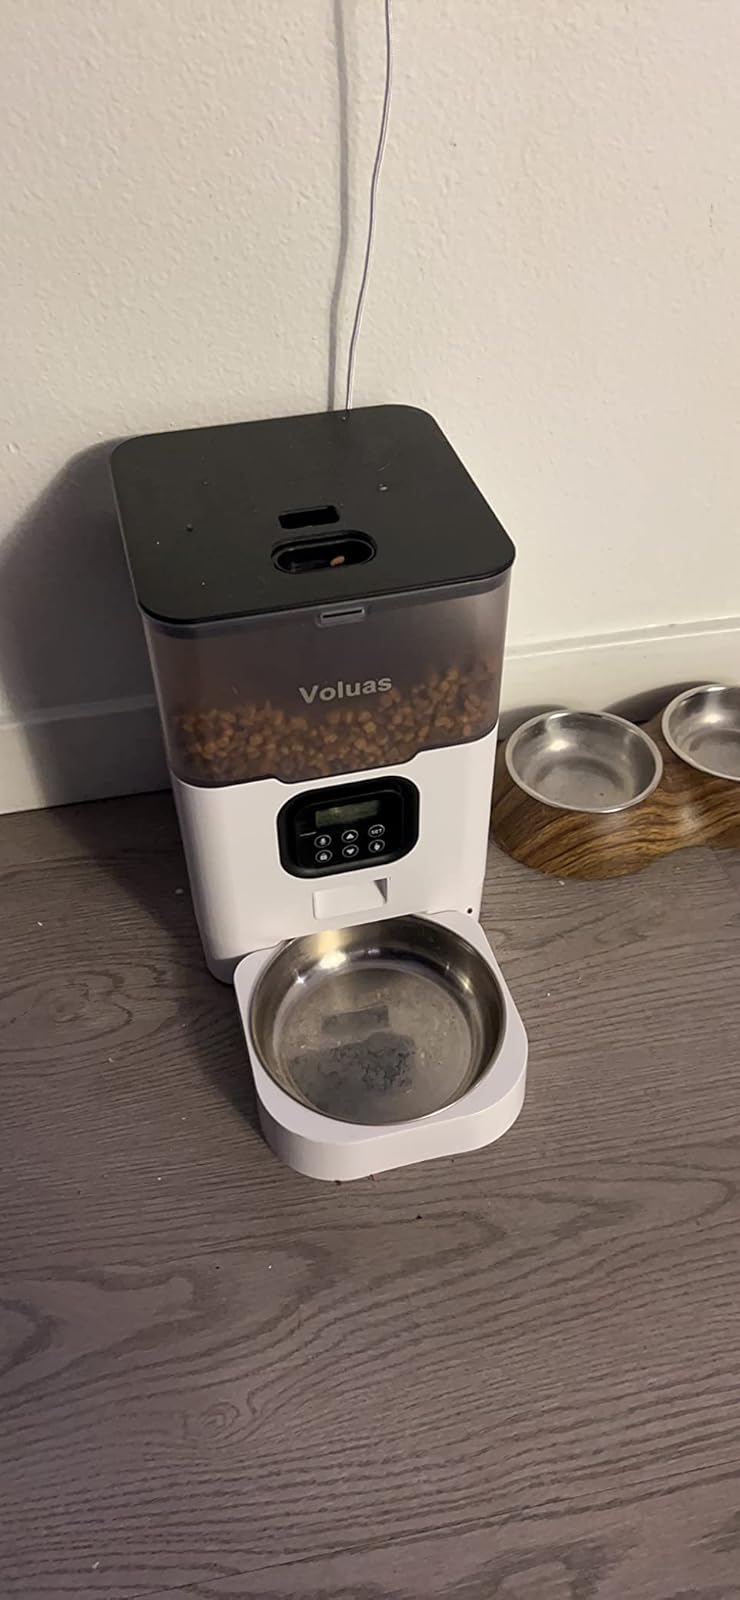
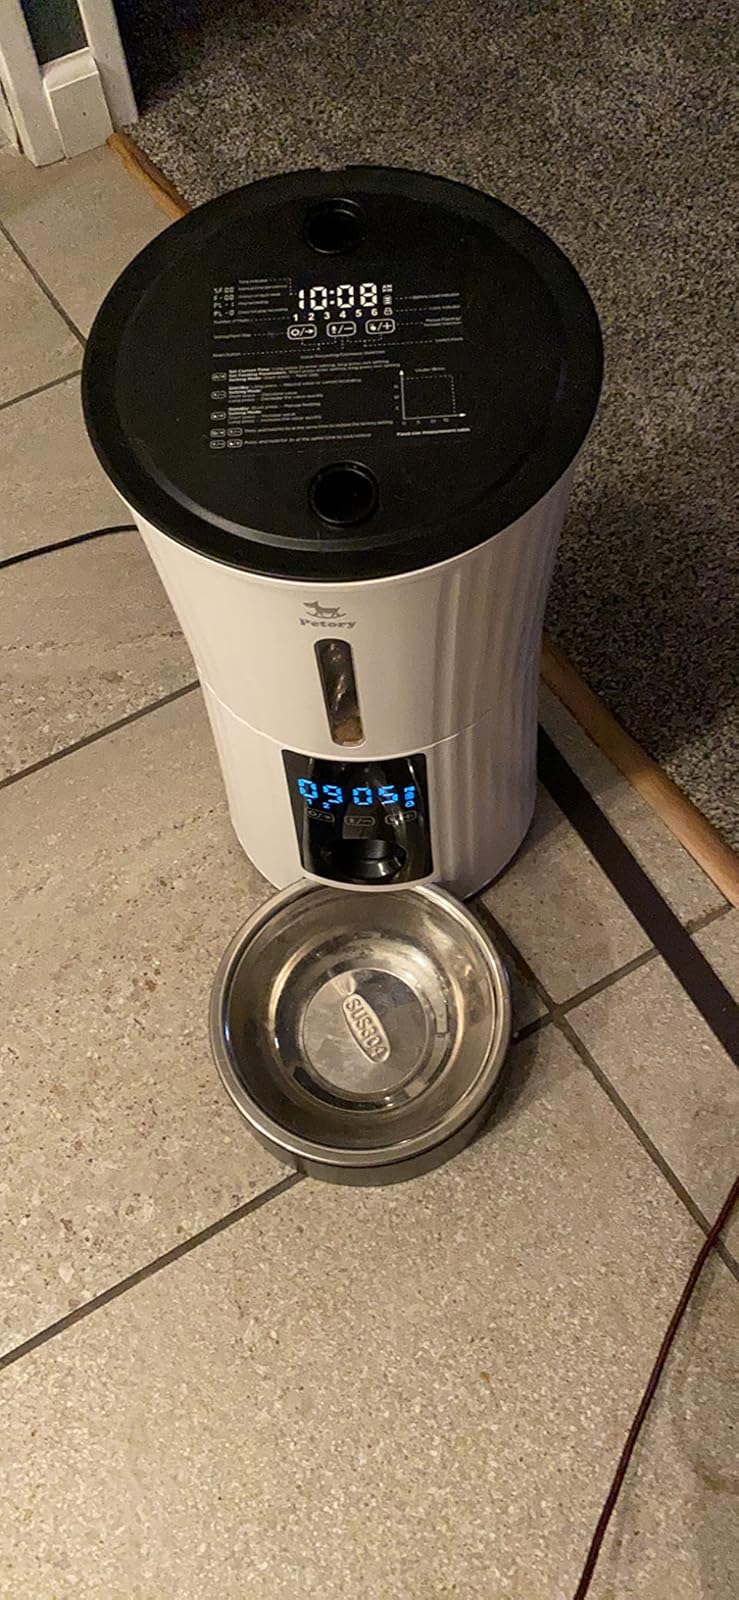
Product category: items_feeder
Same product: no